Lý Tự Trọng

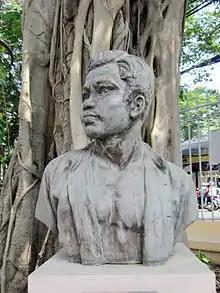
Statue of Lý Tự Trọng in Ho Chi Minh City Museum of Fine Arts.

Lý Tự Trọng (20 October 1914 in Thailand – 21 November 1931 in Saigon; born Lê Hữu Trọng) was a Vietnamese revolutionary, executed by the French when he was only 17 years old. He is considered to be a revolutionary martyr. In 2010, his remains were identified in District 10, Ho Chi Minh City, and he was reburied in his parents' home town, the Việt Xuyên commune in the district of Thạch Hà.